Beachamwell

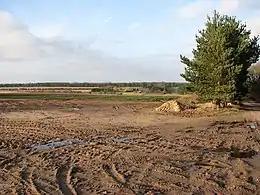
Farmland at Beachamwell Warren

The village is at the northern extremity of the Breckland and so its soil is light and sandy, free-draining and easily losing its fertility. This made traditional farming difficult, and so the north of the parish is occupied by Beachamwell Warren, once one of the most important mediaeval rabbit warrens in the Breckland. Some of the boundary earthworks can still be traced. However, the historical heathland here has mostly been lost, and the parish land use is now mostly either modern arable farming or conifer plantations (50% each for the Warren), with a few semi-natural woodland areas – especially along a brook marking the southern boundary of the parish. The topography is flat.